Satellite Shankar

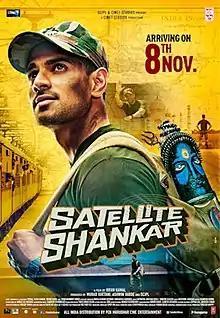
Theatrical release poster

Satellite Shankar is a 2019 Indian Hindi-language action drama film written and directed by Irfan Kamal. The film starring Sooraj Pancholi and Megha Akash is produced by Cine 1 Studios and SCIPL. The film based on the life of Indian soldiers, tells a story of the adventures of Indian soldier (played by Pancholi). The principal photography began on 6 September 2018, and was shot across ten states in India.